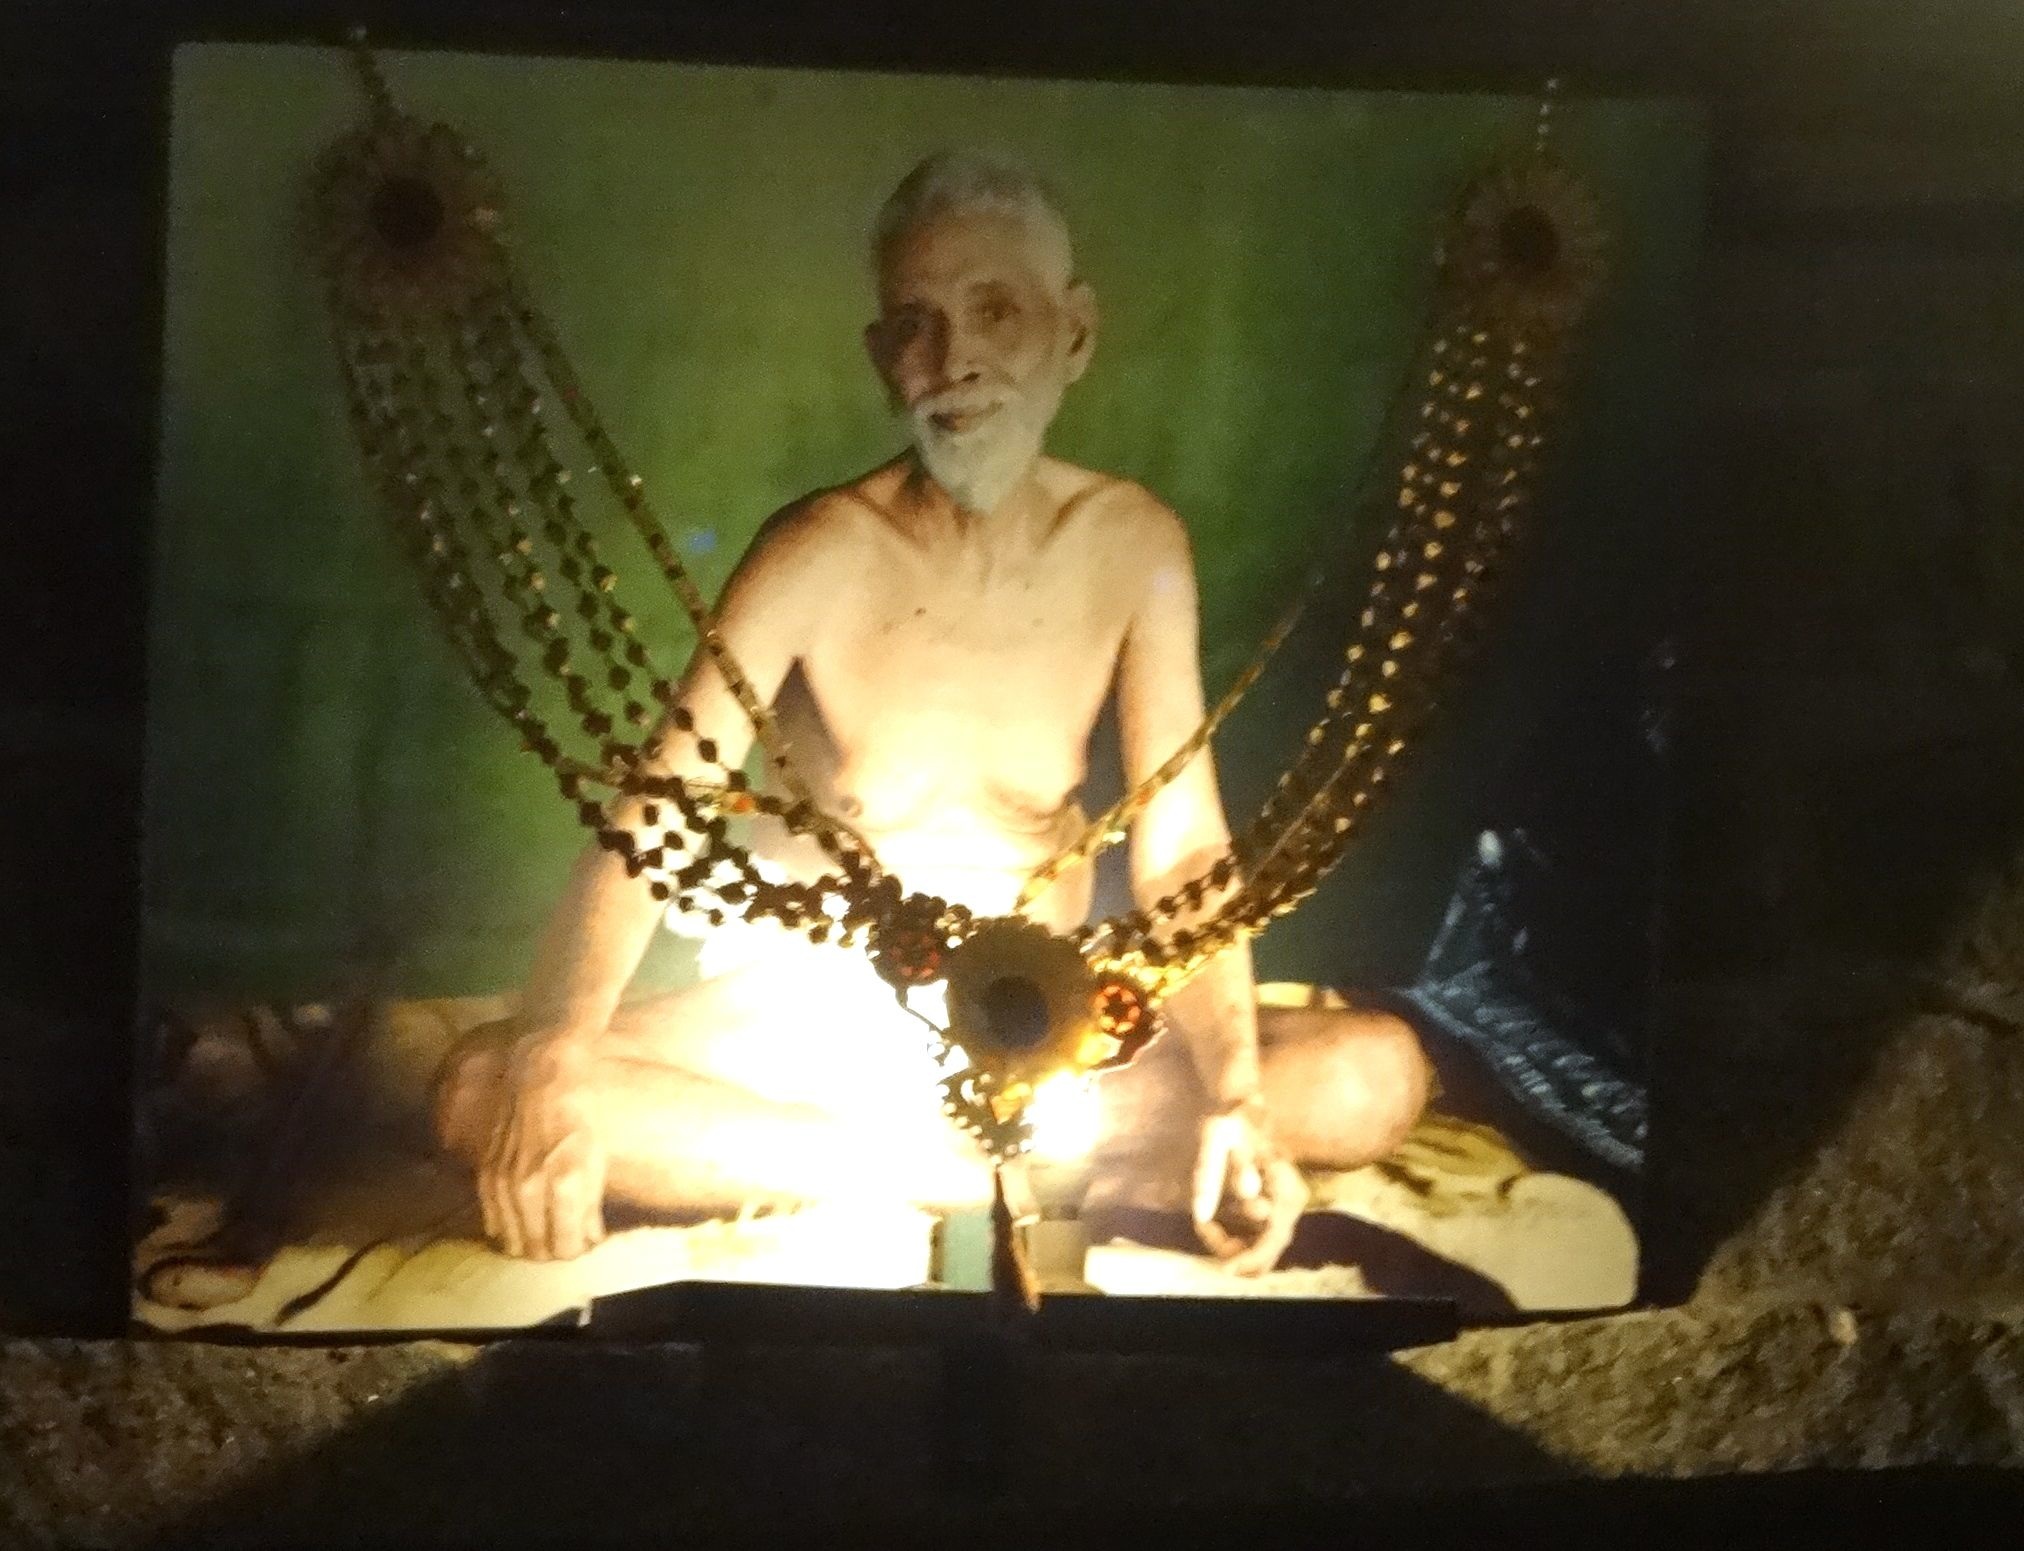
mythology, fictional character, gautama buddha